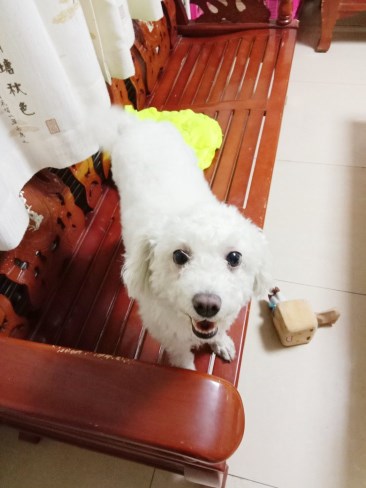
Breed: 3083-n000117-Bichon_Frise